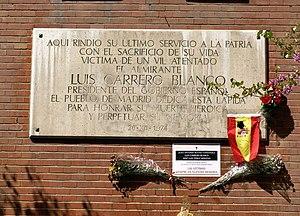
Luis Carrero Blanco né le 4 mars 1903 à Santoña et mort assassiné le 20 décembre 1973 à Madrid, est un homme d'État et amiral espagnol, président du gouvernement du 9 juin au 20 décembre 1973.